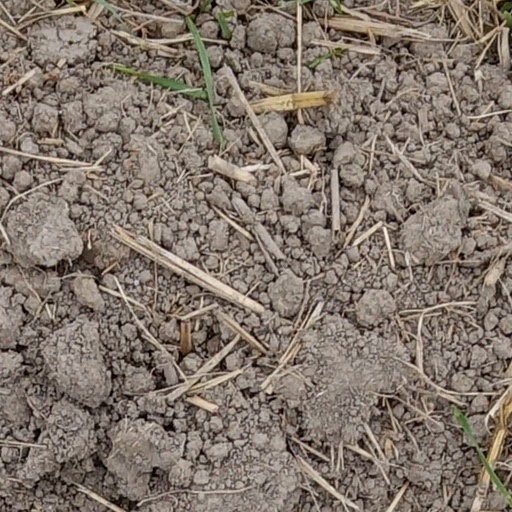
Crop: wheat